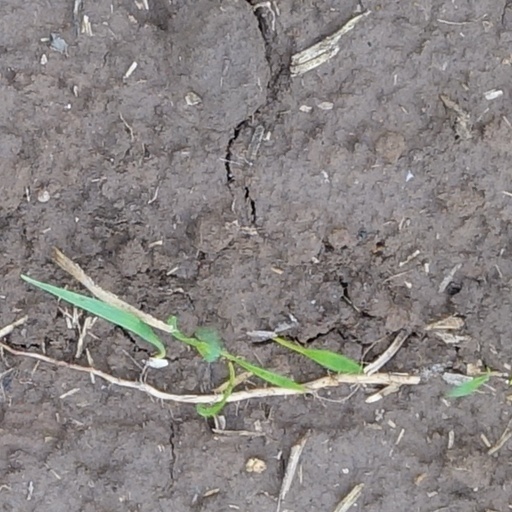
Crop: wheat